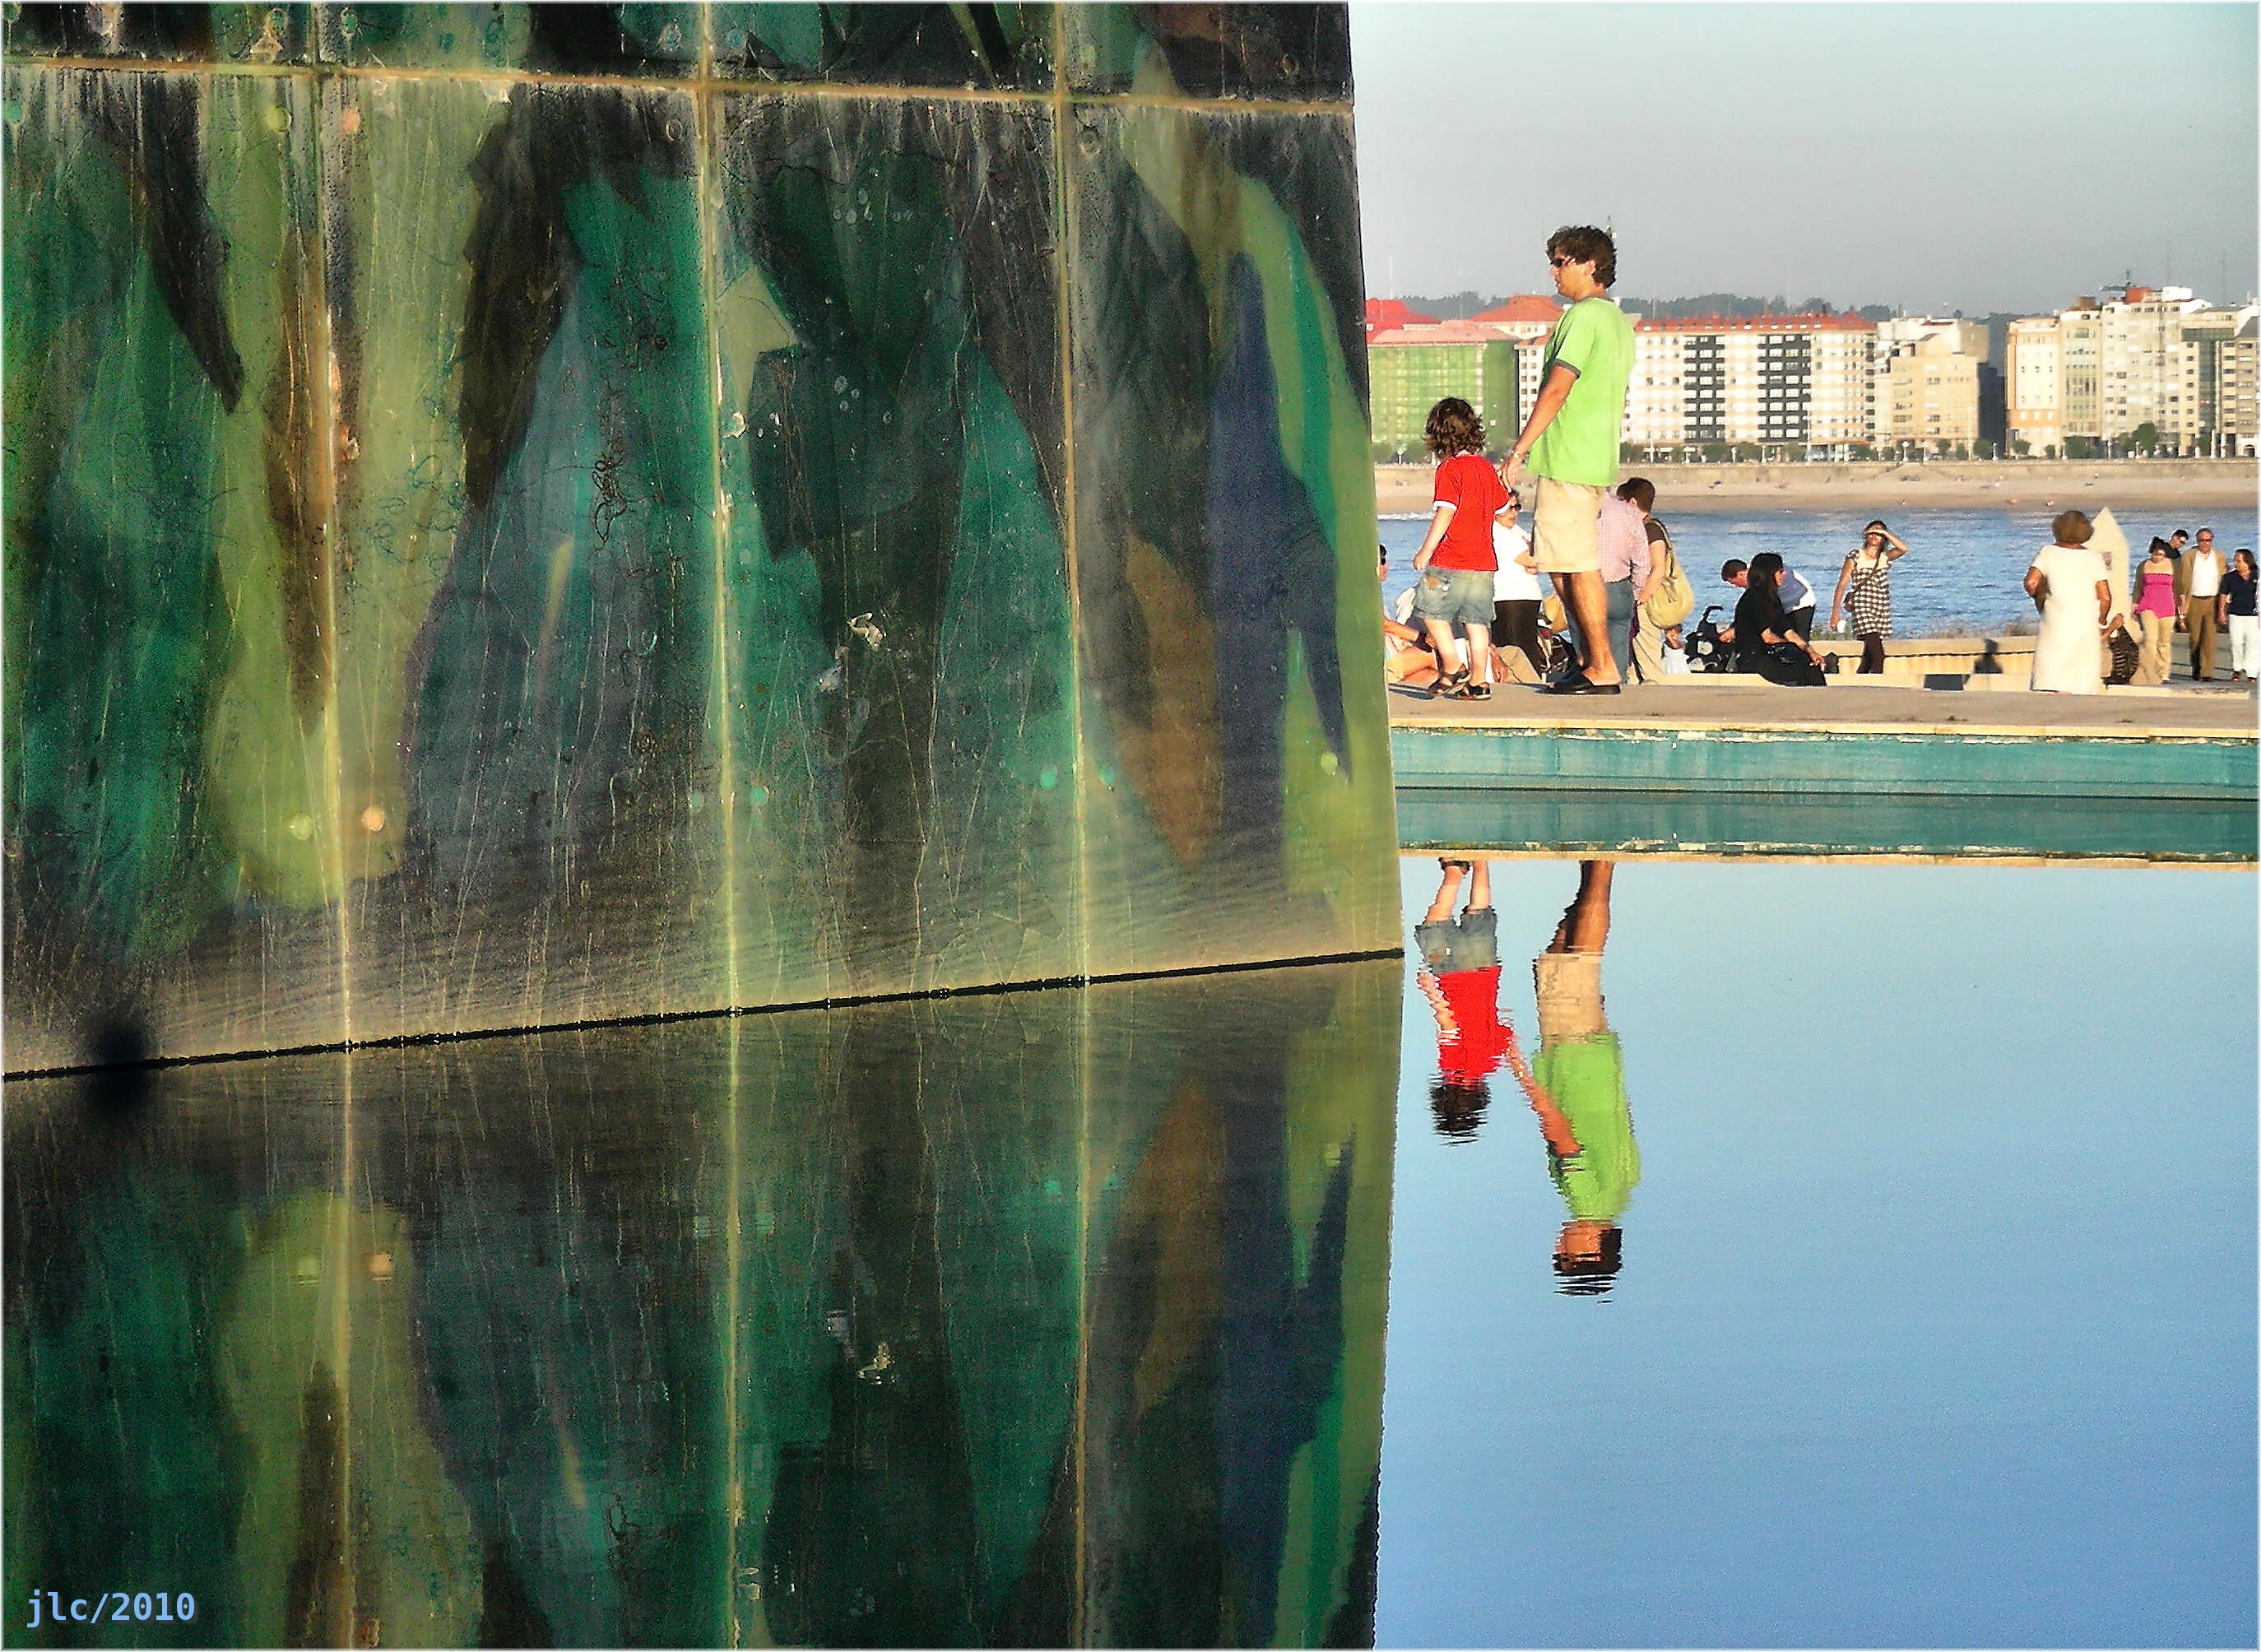
water, city, urban, europe, green, reflection, color, art, spain, reflections, reflejos, europa, mar, agua, escultura, gente, galicia, ciudad, image, reflexions, cidade, espana, galiza, auga, xente, reflexos, esculture, peole, acoru a, coru a